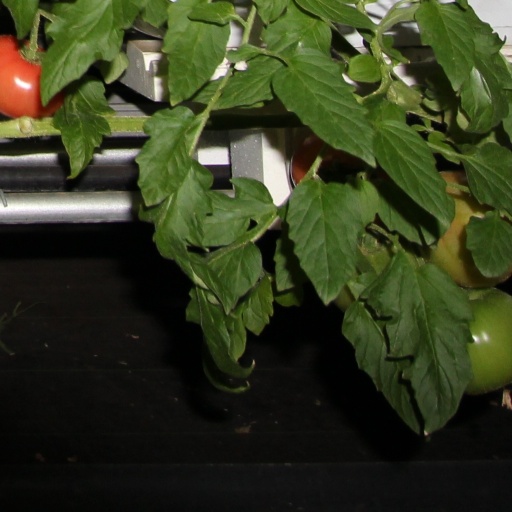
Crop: tomato